Modern Madcaps

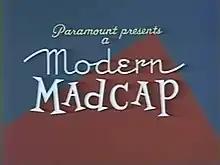
The opening card in 1965.

Modern Madcaps is an animated film series produced by Paramount Pictures' Famous Studios animation division between the years 1958 and 1967. The series featured assorted characters that later became part of the Harvey Comics library. A total of 56 shorts were produced and released.